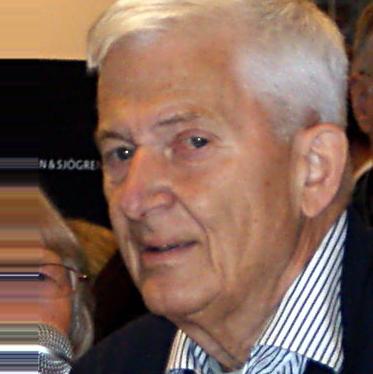
Age: 73